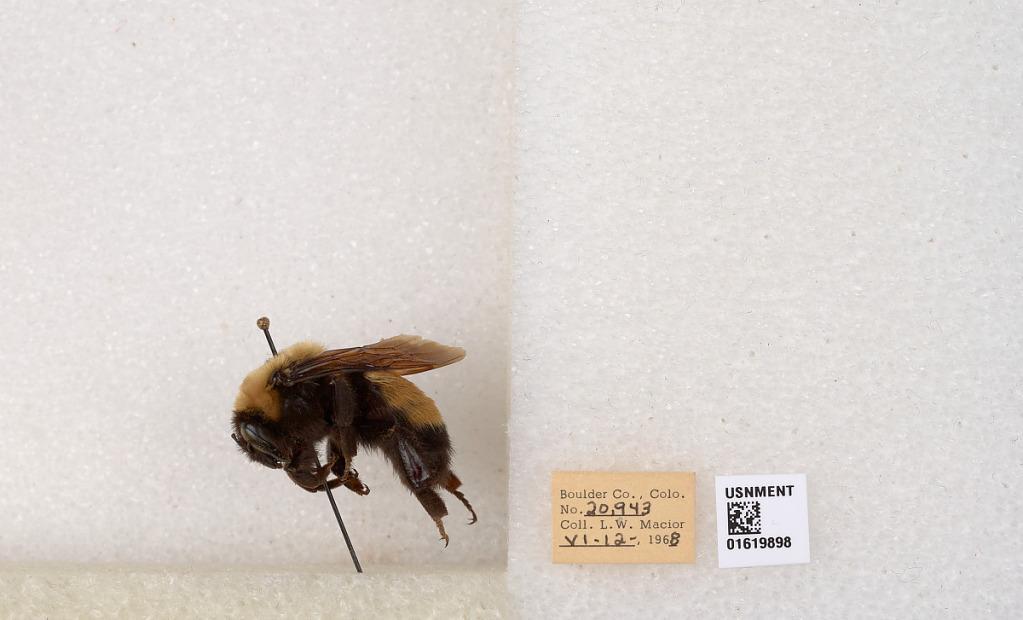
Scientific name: Bombus (Bombus) nevadensis Cresson